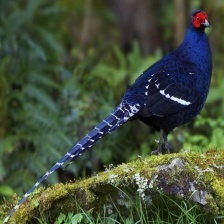
Species: MIKADO  PHEASANT
Scientific name: SYRMATICUS MIKADO